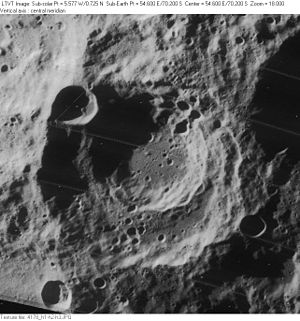
Boussingault (månekrater)
Boussingault er et nedslagskrater på Månen. Det befinder sig nær den forrevne sydlige rand på Månens forside og er opkaldt efter den franske kemiker Jean B. Boussingault.